STS-71

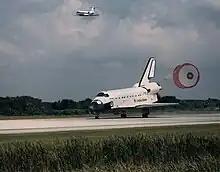
"Atlantis" lands at the Kennedy Space Center at the end of STS-71.

The spacecraft undocked on July 4, following a farewell ceremony, with the Mir hatch closing at 3:32 pm EDT. July 3 and hatch on Orbiter Docking System shut 16 minutes later. Gibson compared separation sequence to a "cosmic" ballet: Prior to the "Mir"-"Atlantis" undocking, the "Mir" 19 crew temporarily abandoned station, flying away from it in their Soyuz spacecraft so they could record images of "Atlantis" and "Mir" separating. Soyuz unlatched at 6:55 am EDT, and Gibson undocked "Atlantis" from "Mir" at 7:10 am EDT. Whilst both spacecraft were undocked from "Mir", the station suffered a computer malfunction and started to drift in attitude. The "Mir" 19 crew performed a hasty re-docking, monitored by "Atlantis". They subsequently replaced computer hardware allowing them to regain attitude control.